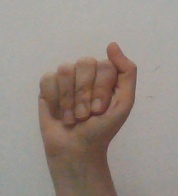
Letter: saad